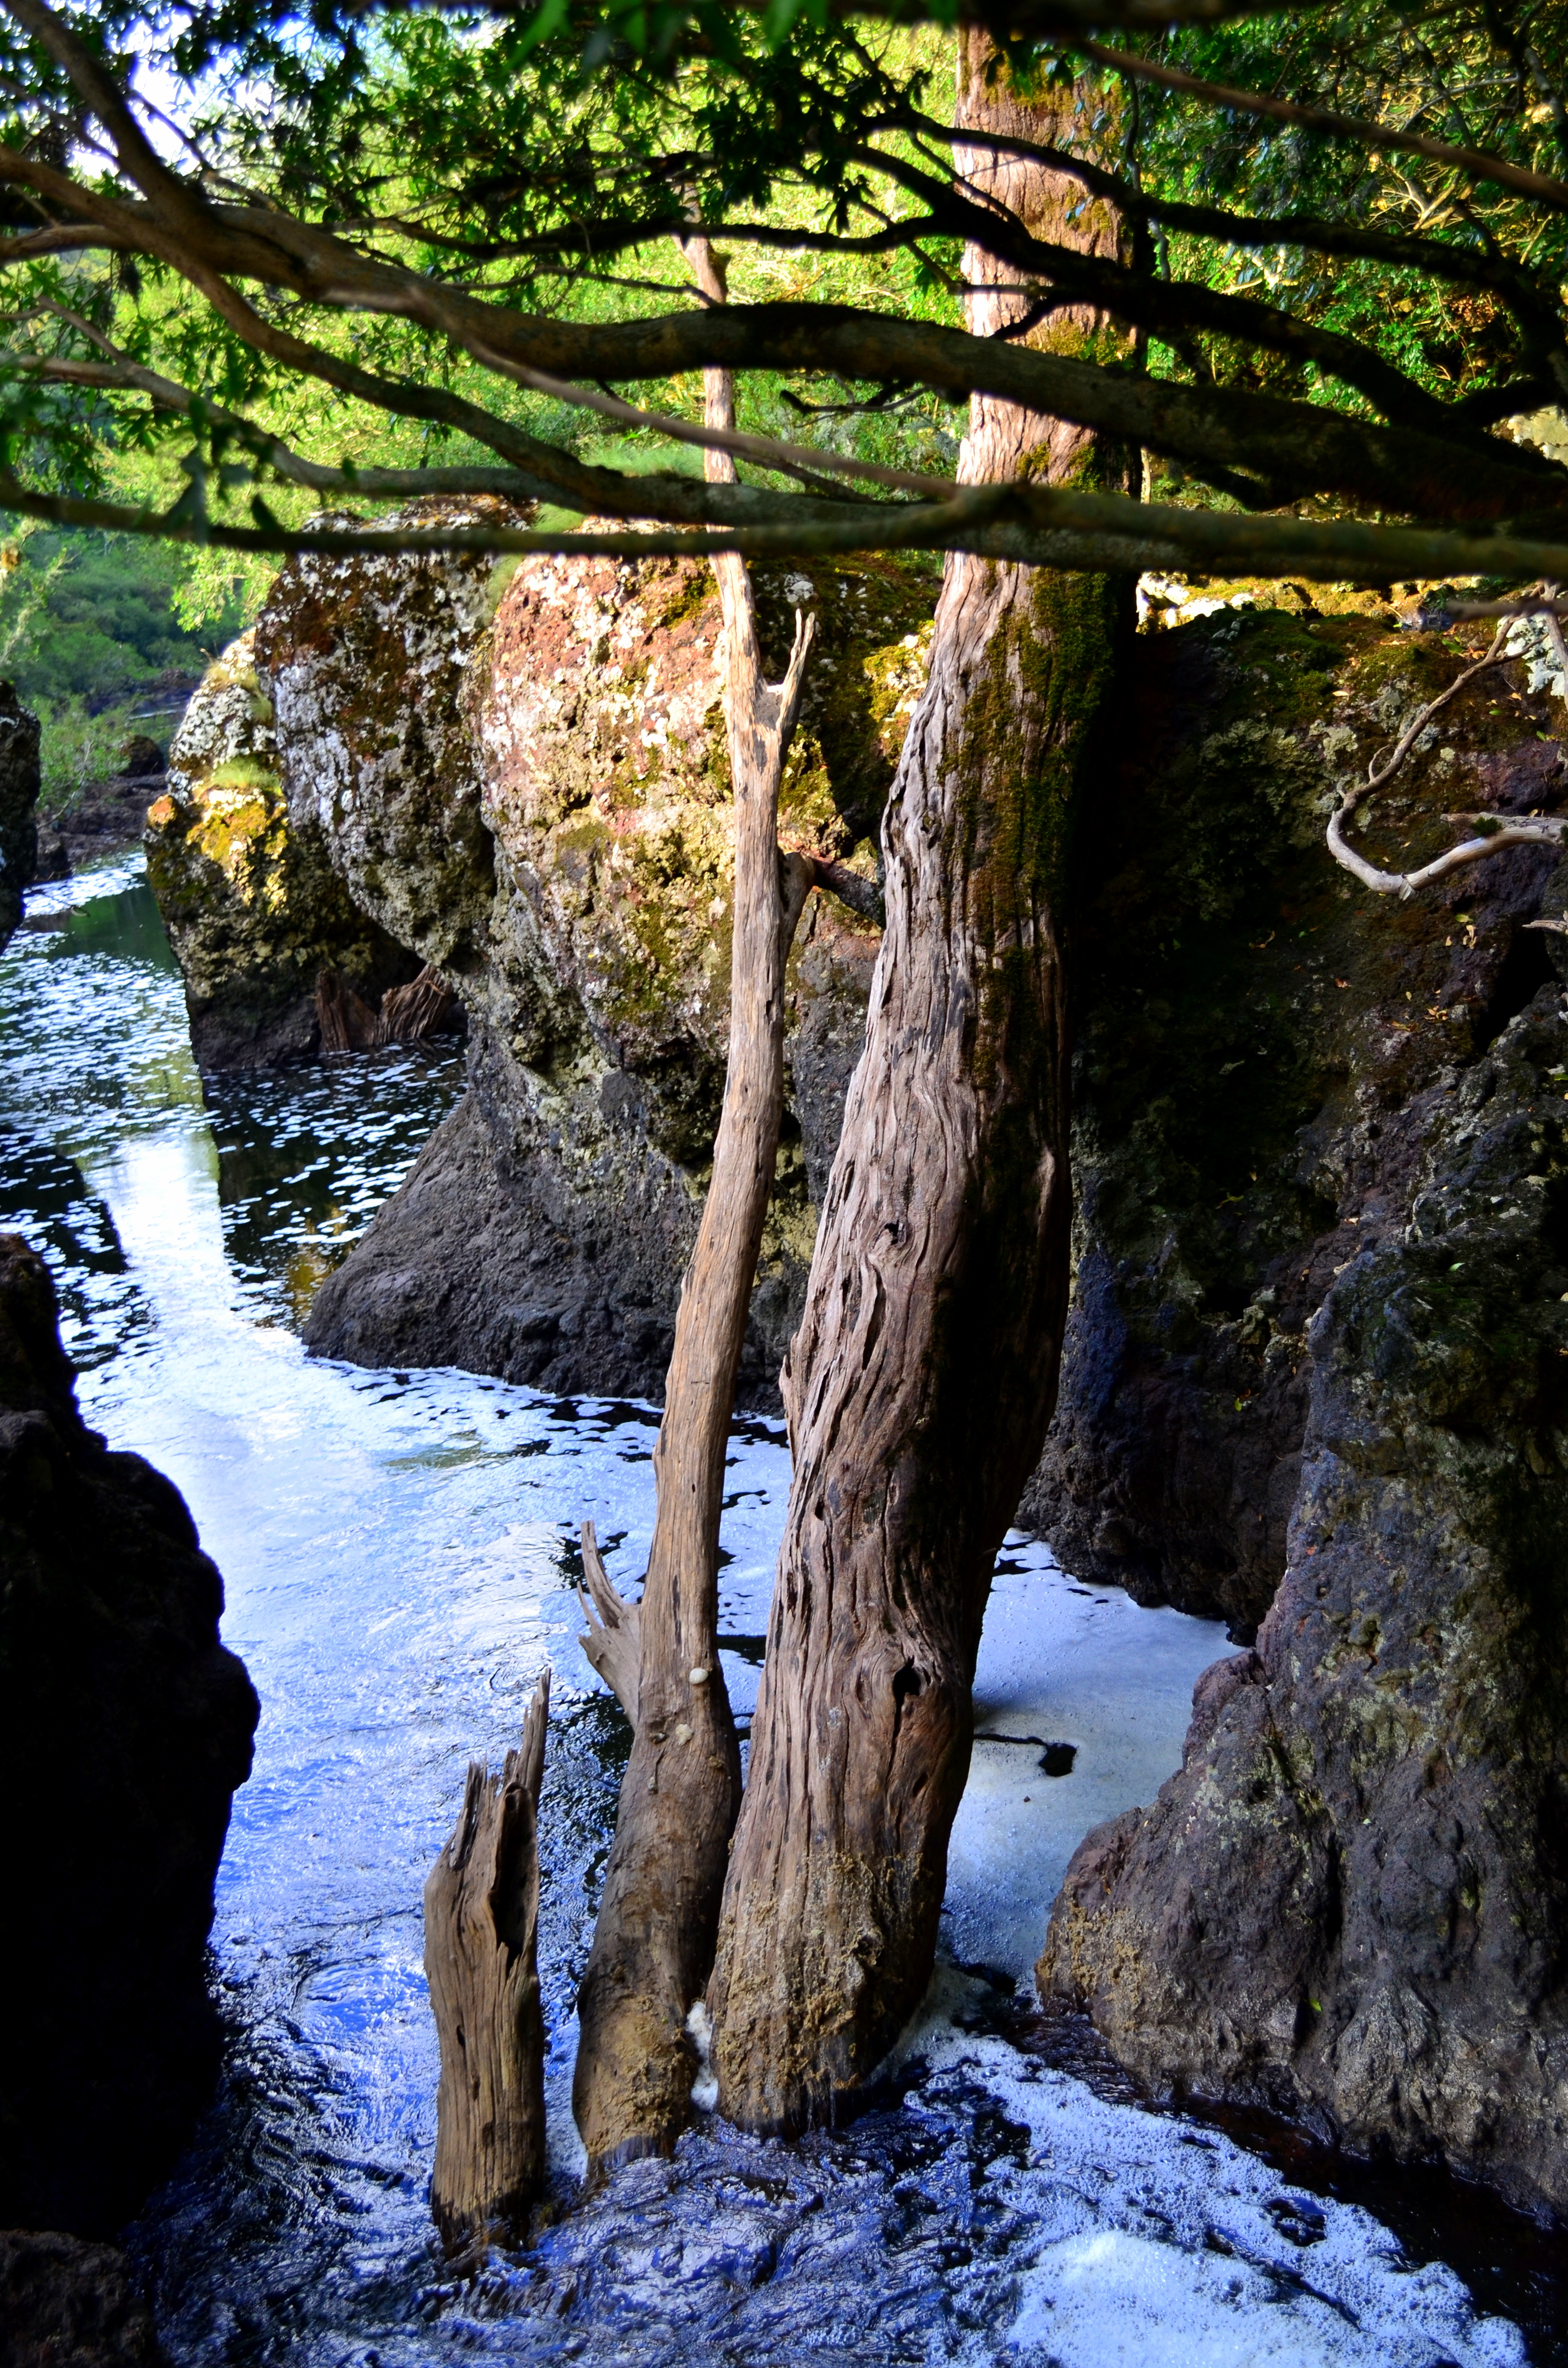
tree, water, nature, forest, rock, waterfall, wilderness, branch, plant, leaf, flower, river, formation, stream, reflection, autumn, season, woodland, misiones, habitat, water feature, natural environment, woody plant